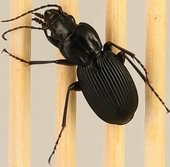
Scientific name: Pterostichus lachrymosus
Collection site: Mountain Lake Biological Station NEON (MLBS), plot MLBS_008